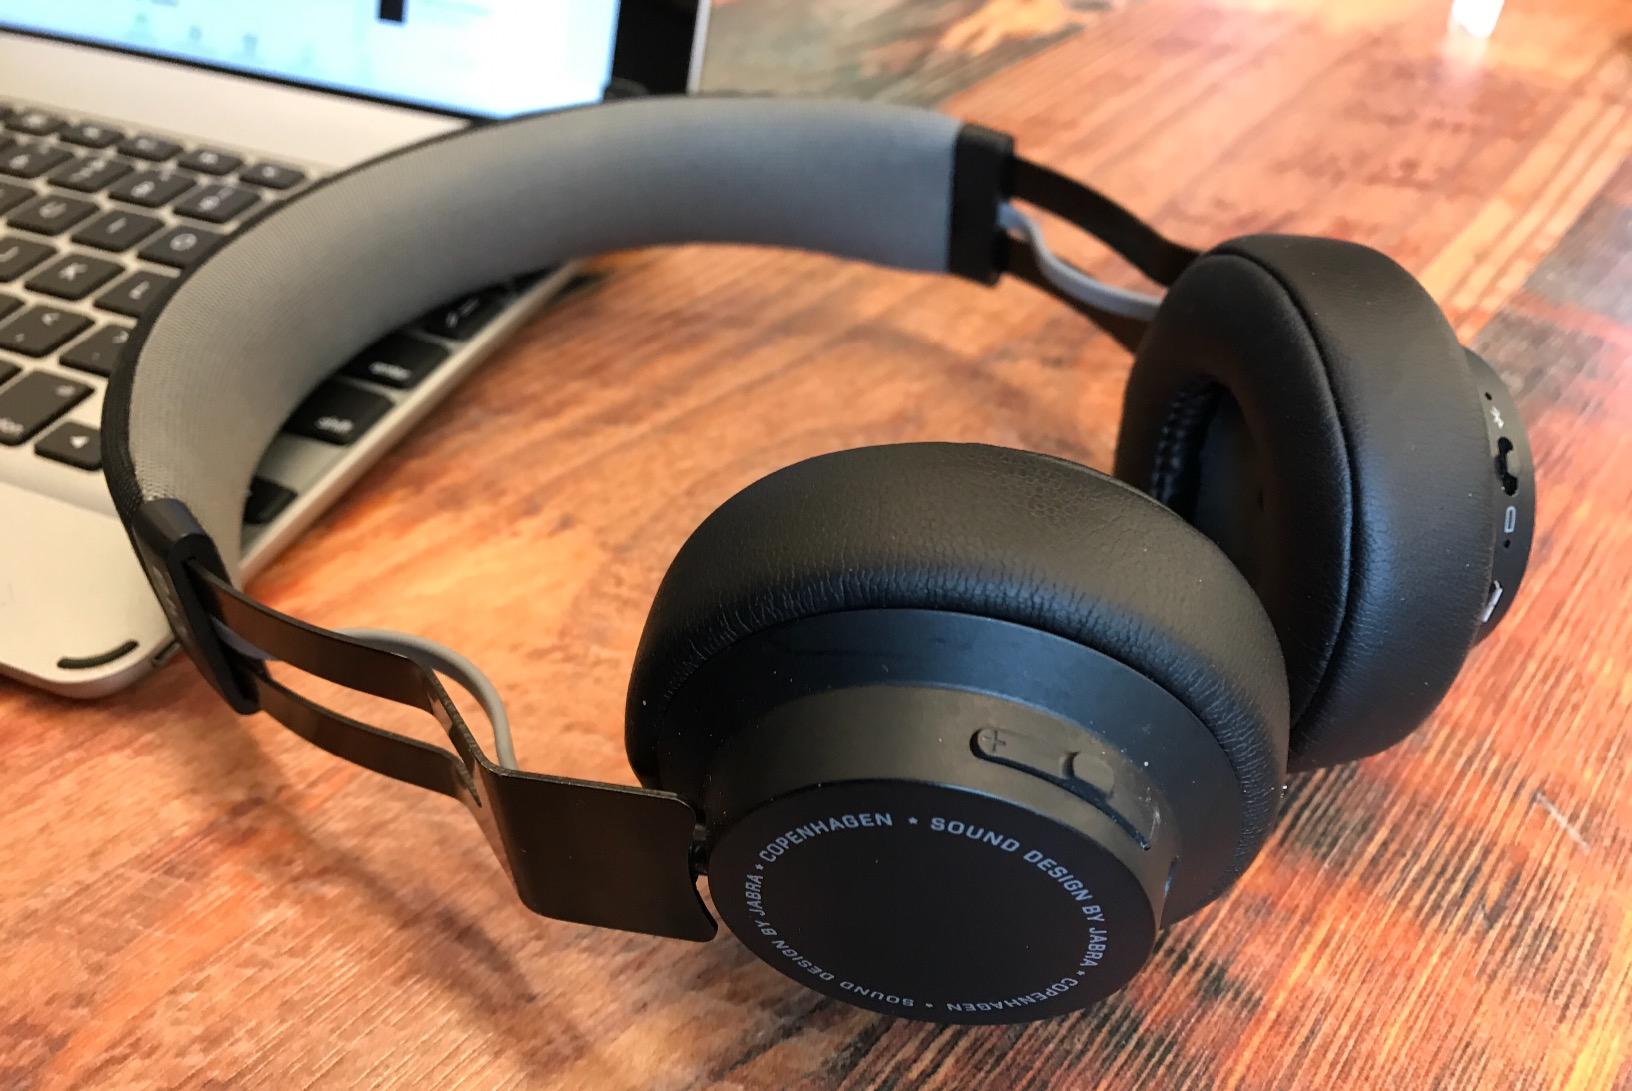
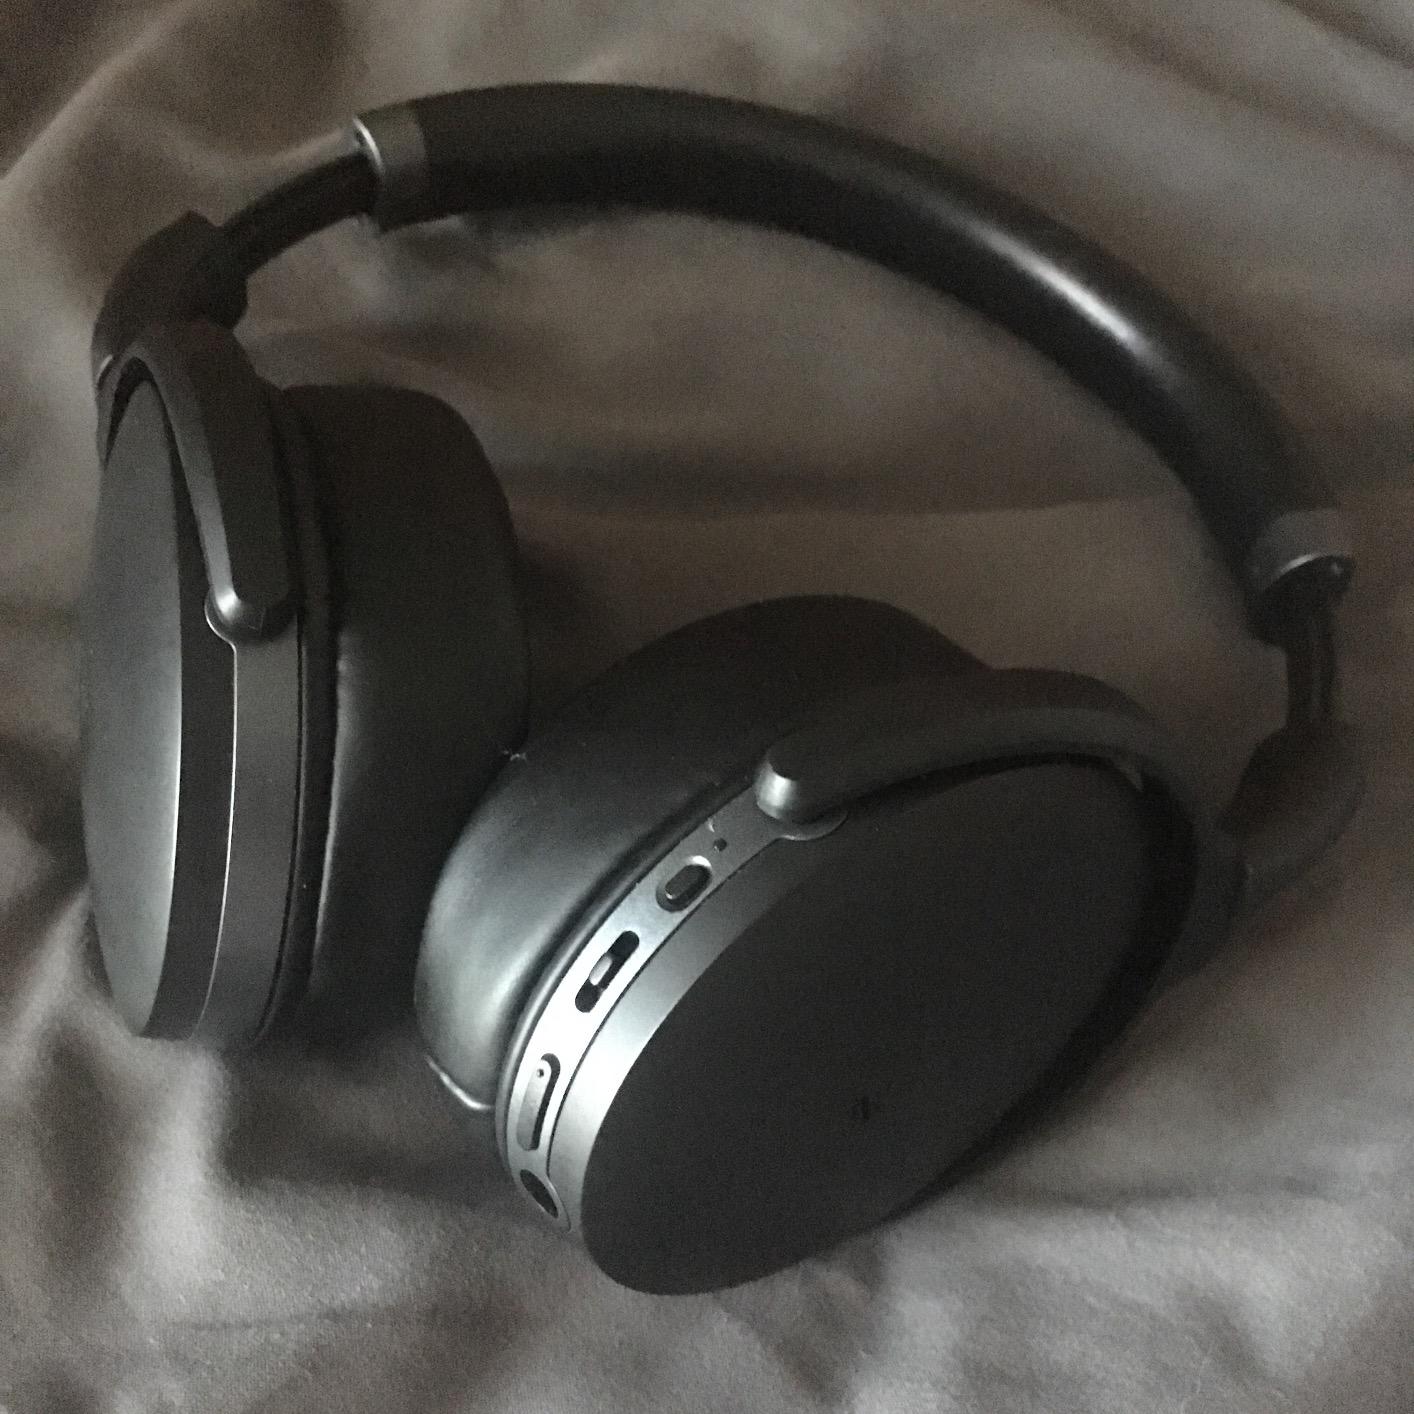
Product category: headphones
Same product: no